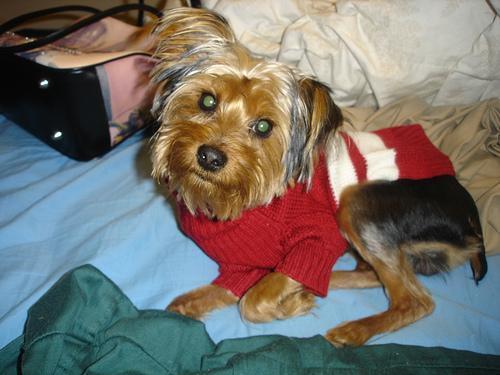
Yorkshire_terrier